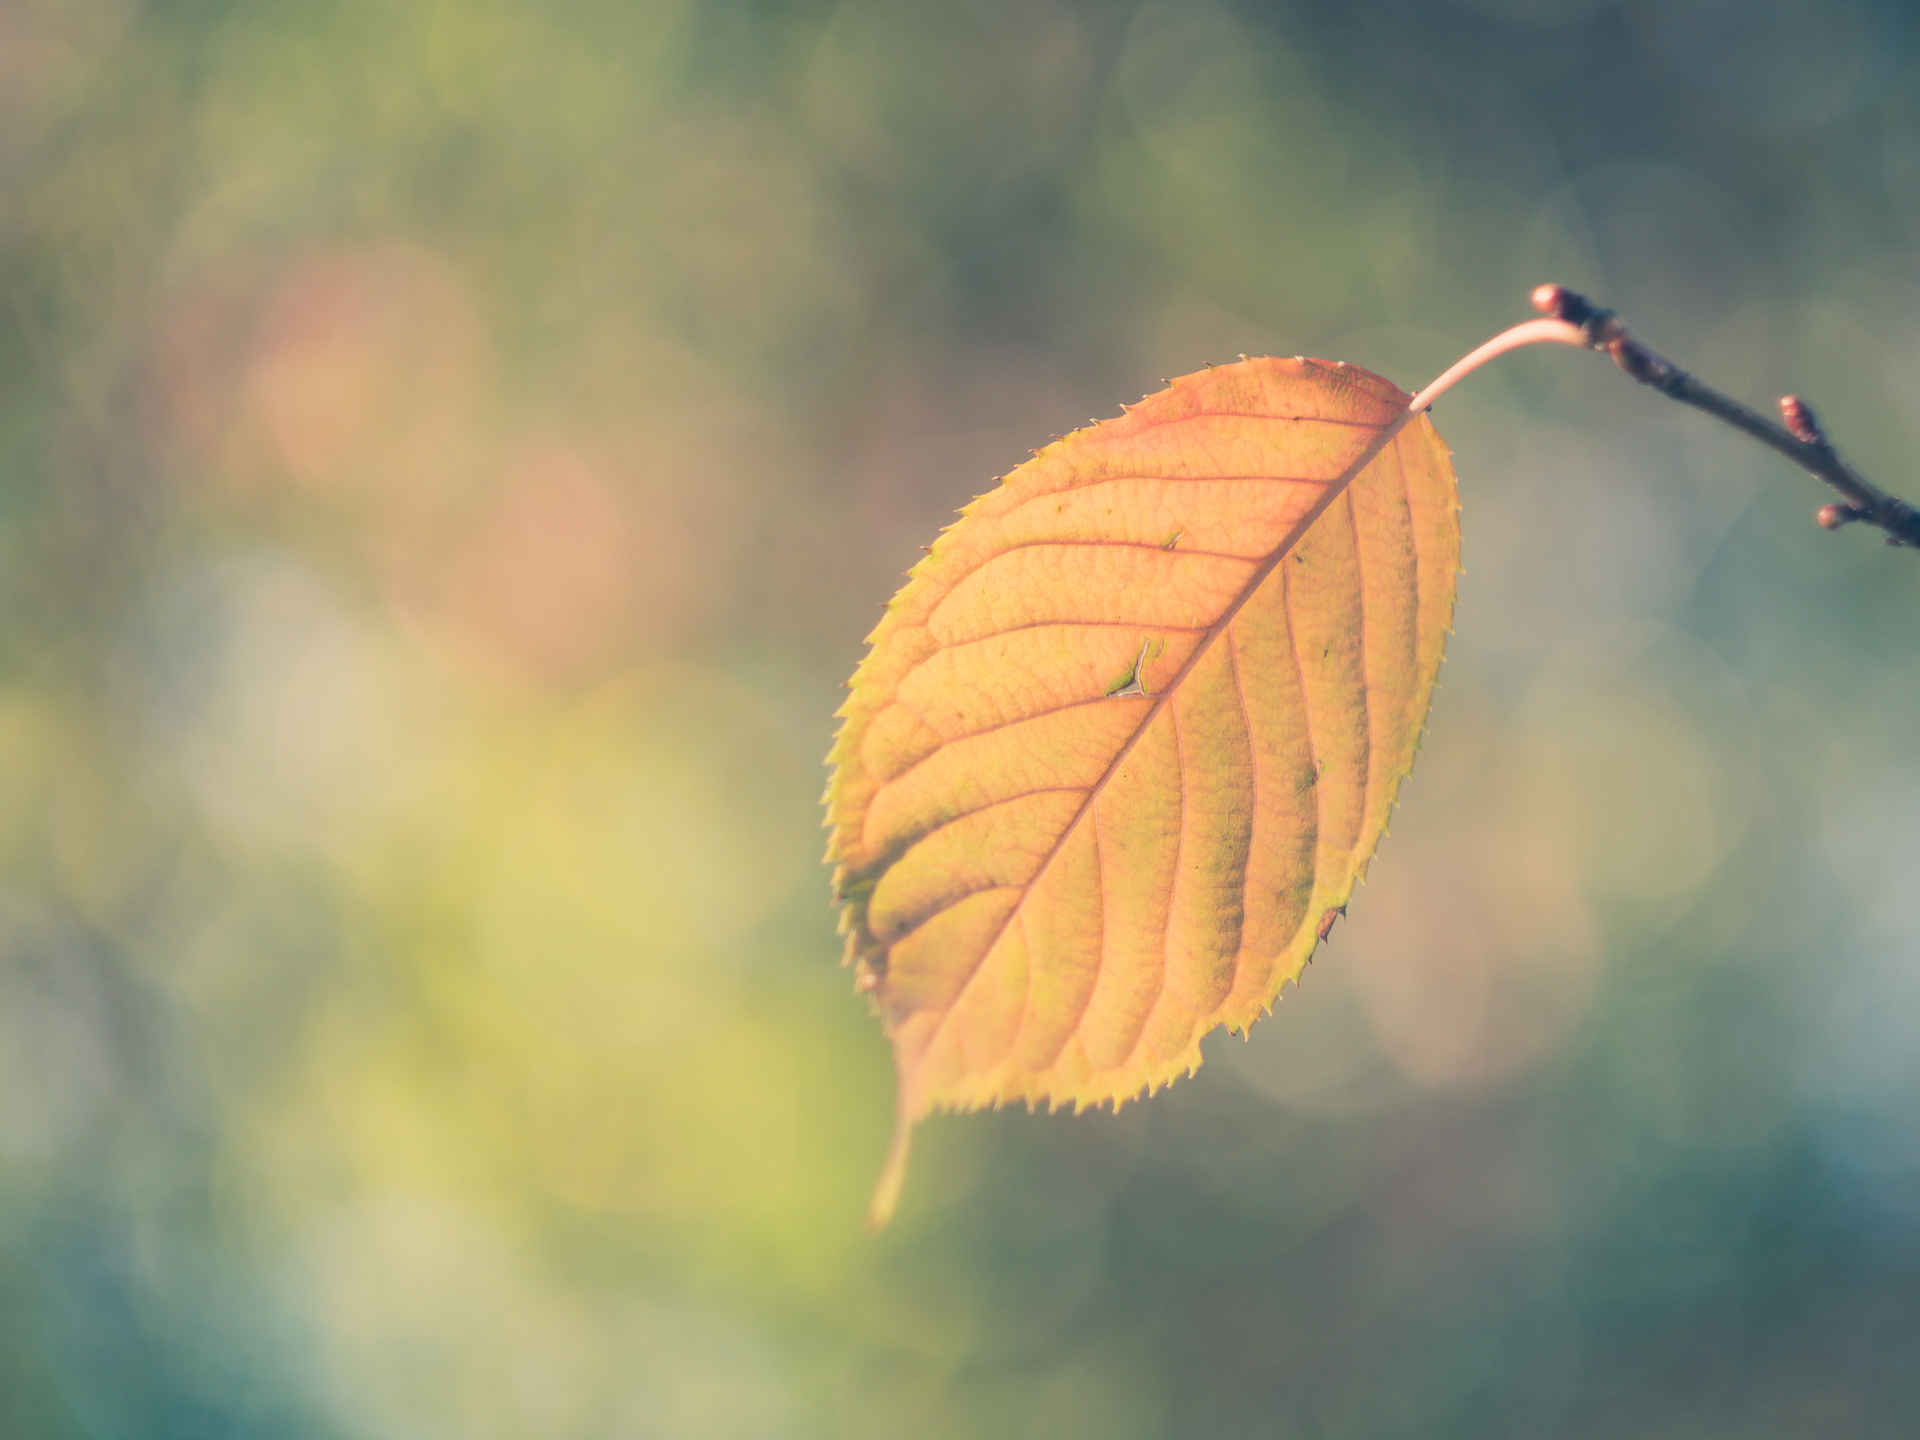
tree, nature, branch, bokeh, plant, sunlight, leaf, fall, flower, petal, green, autumn, park, yellow, flora, season, close up, herbst, herbstfarben, soft, pflanze, helios, gx8, panasoniclumixgx8, apeach, anjapietsch, mftm43lumixpanasonic, microfourthird, helios442, 52wochenfotochallenge, orte, macro photography, grass family, plant stem